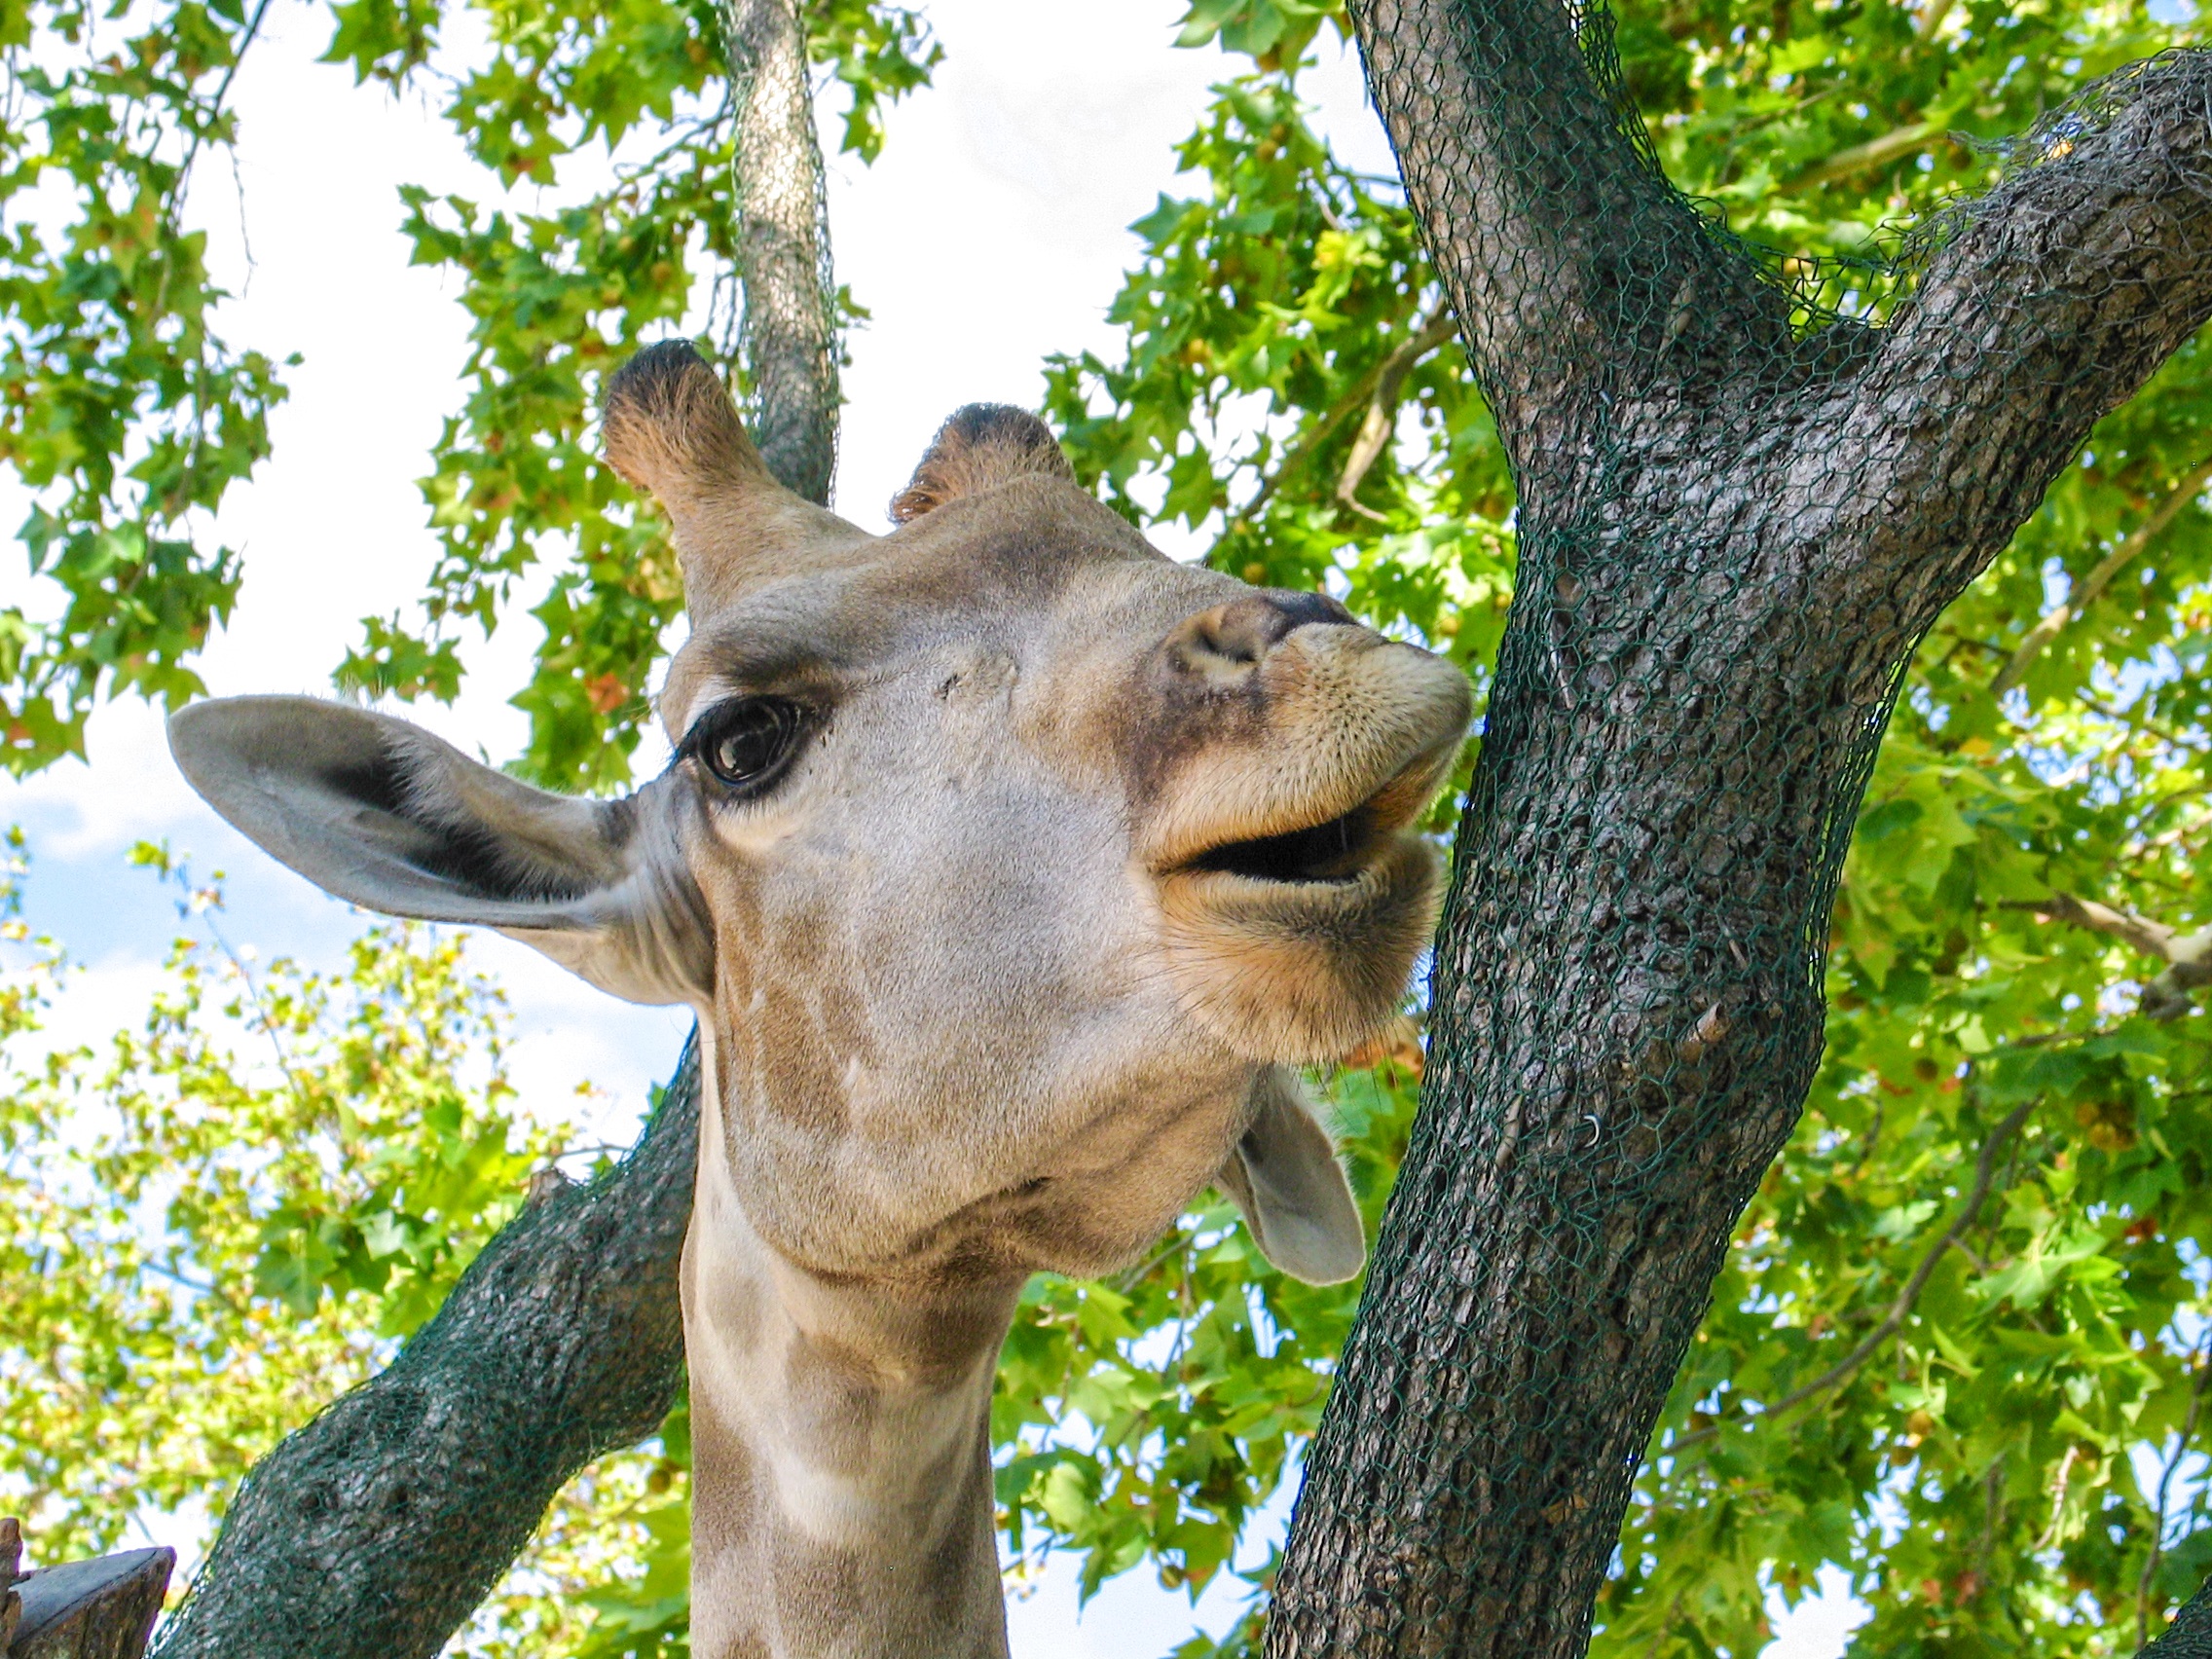
tree, nature, animal, wildlife, wild, zoo, portrait, africa, mammal, fauna, wild animal, giraffe, savannah, great, legs, animals, head, african, ruminant, safari, ungulate, giraffidae, tasks, giraffa camelopardalis, artiodactyle